MyMusic season 2

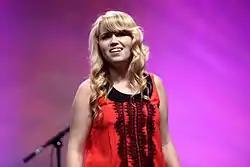
Lee Newton

In May 2013, the Fine Brothers announced the second season of "MyMusic", having released an announcement video on the "MyMusicShow" channel.